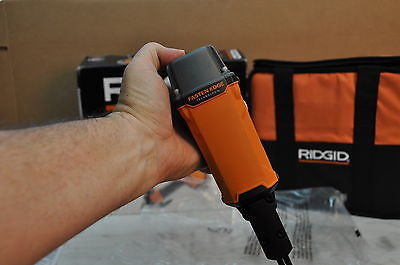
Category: stapler